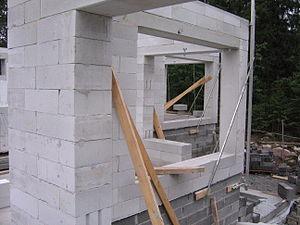
Le béton cellulaire durci en autoclave ou béton gaz ou béton autoclavé est un béton léger ayant une masse volumique faible grâce aux bulles de gaz qu’il contient. Ce gaz provient d'une réaction chimique qui a lieu lors de sa fabrication. Le béton cellulaire est un matériau de construction préfabriqué destiné au gros œuvre du bâtiment. Il peut être un béton porteur ou non porteur. Il peut être découpé en éléments dimensionnés.